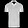
Label: T - shirt / top